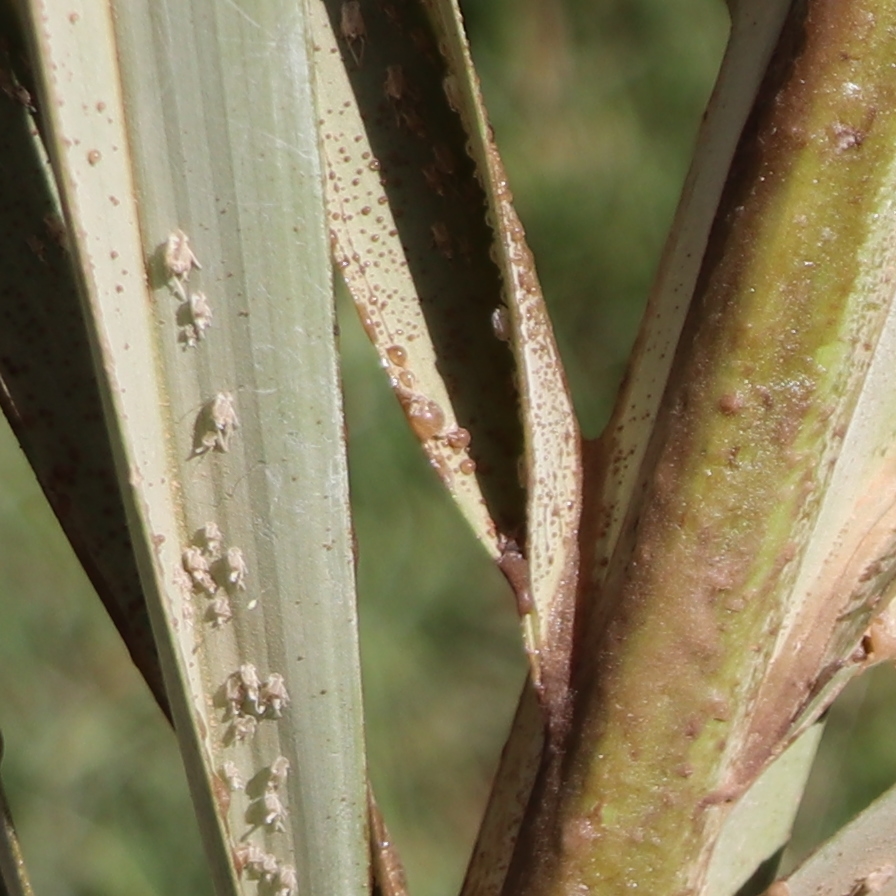
Label: Dubas